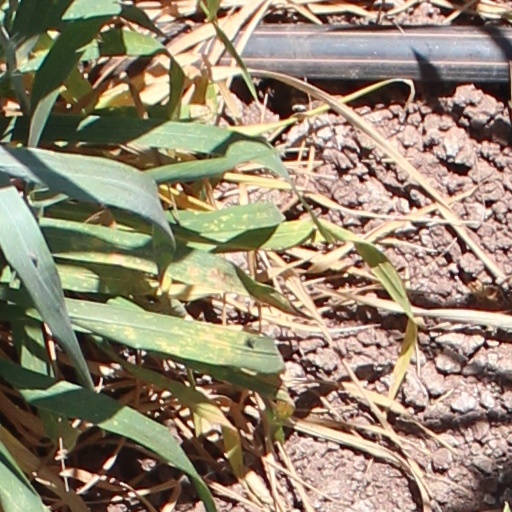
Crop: wheat